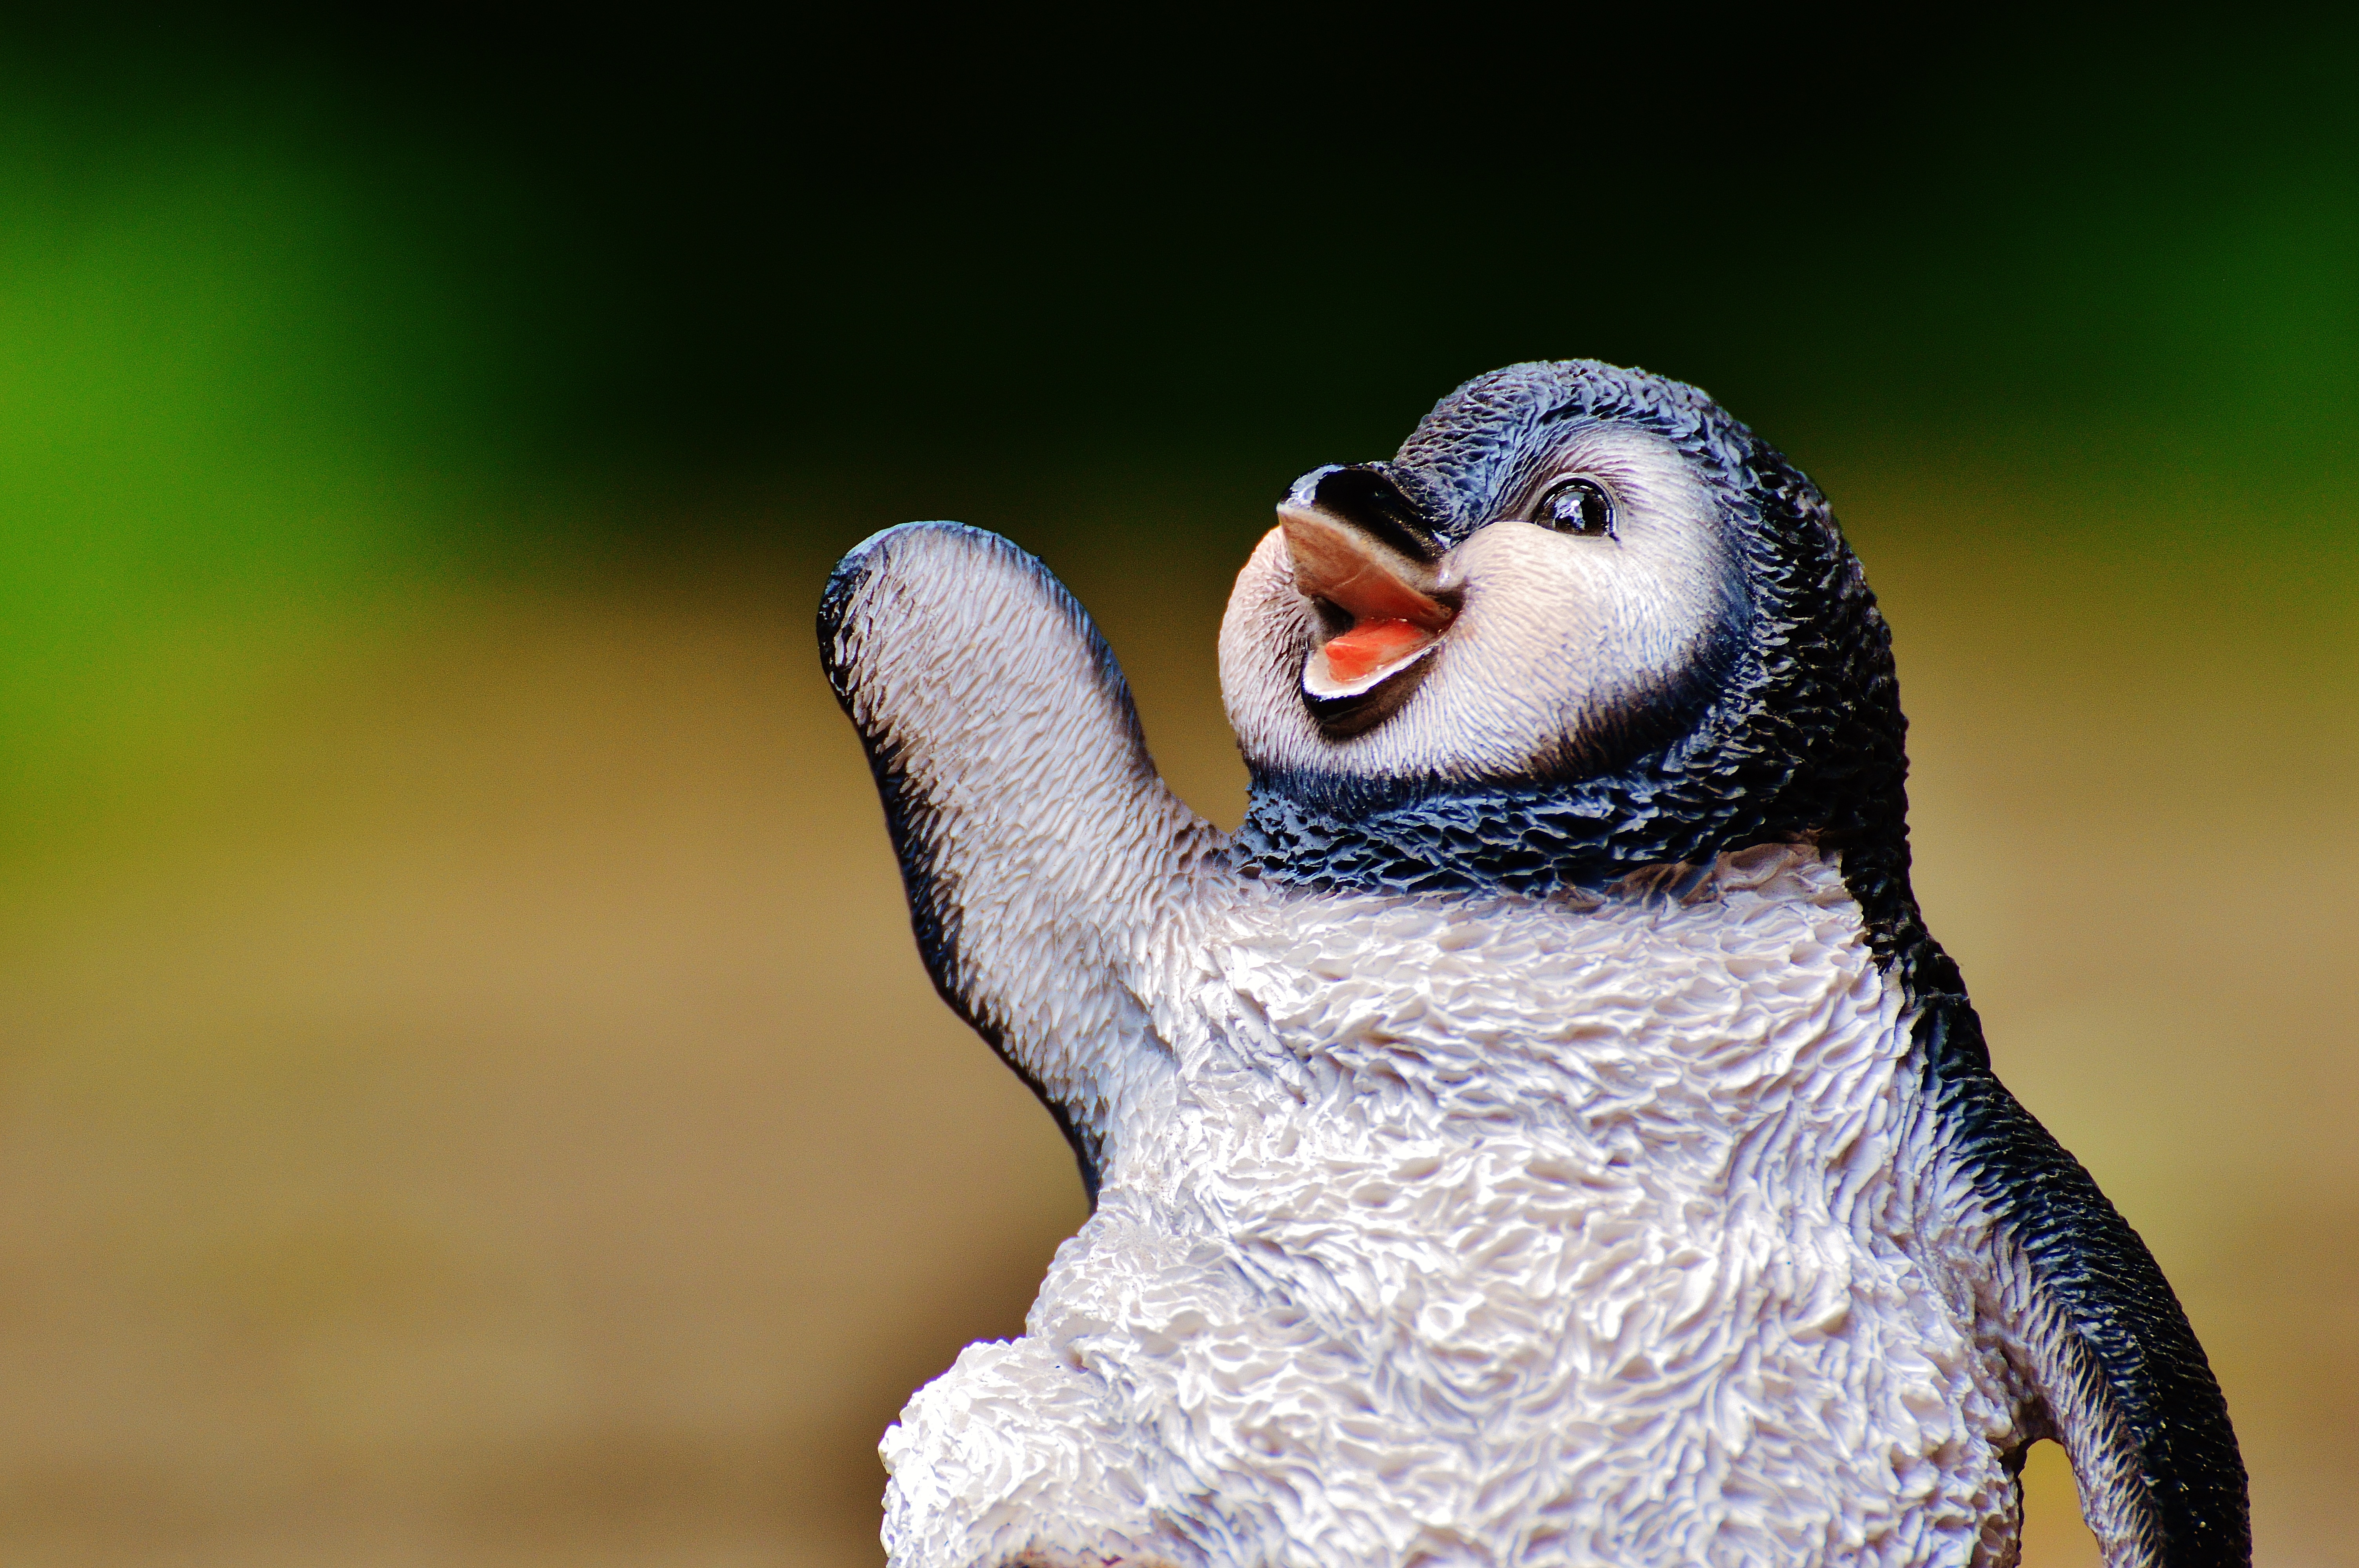
bird, sweet, animal, cute, wildlife, dance, beak, fauna, penguin, deco, close up, figure, vertebrate, falcon, macro photography, flightless bird